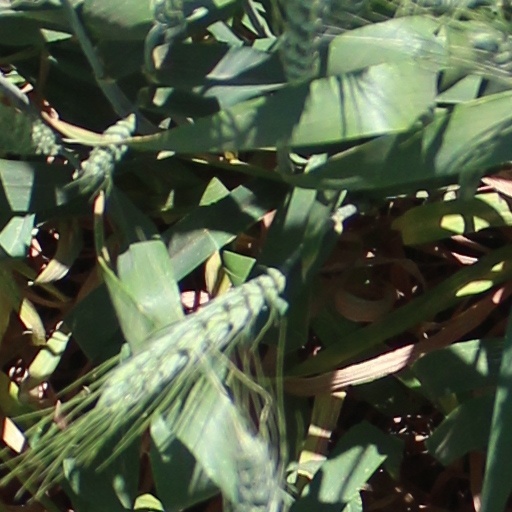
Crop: wheat